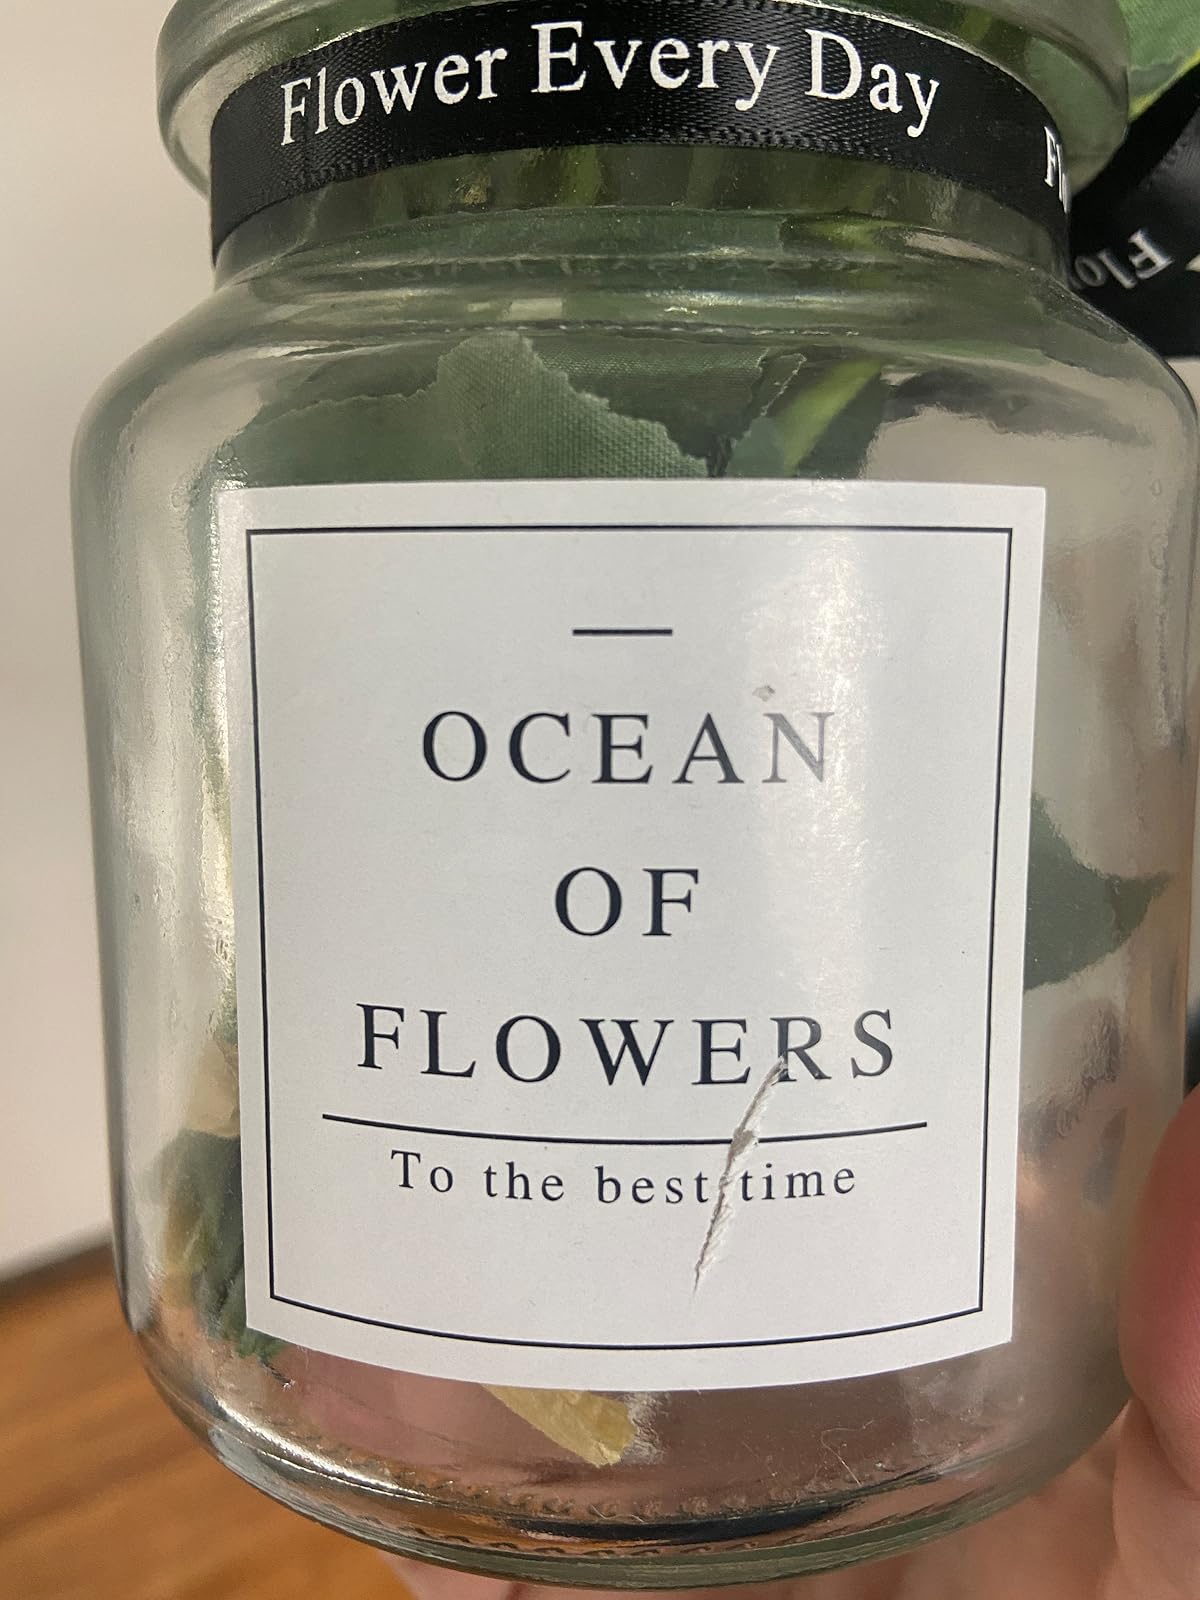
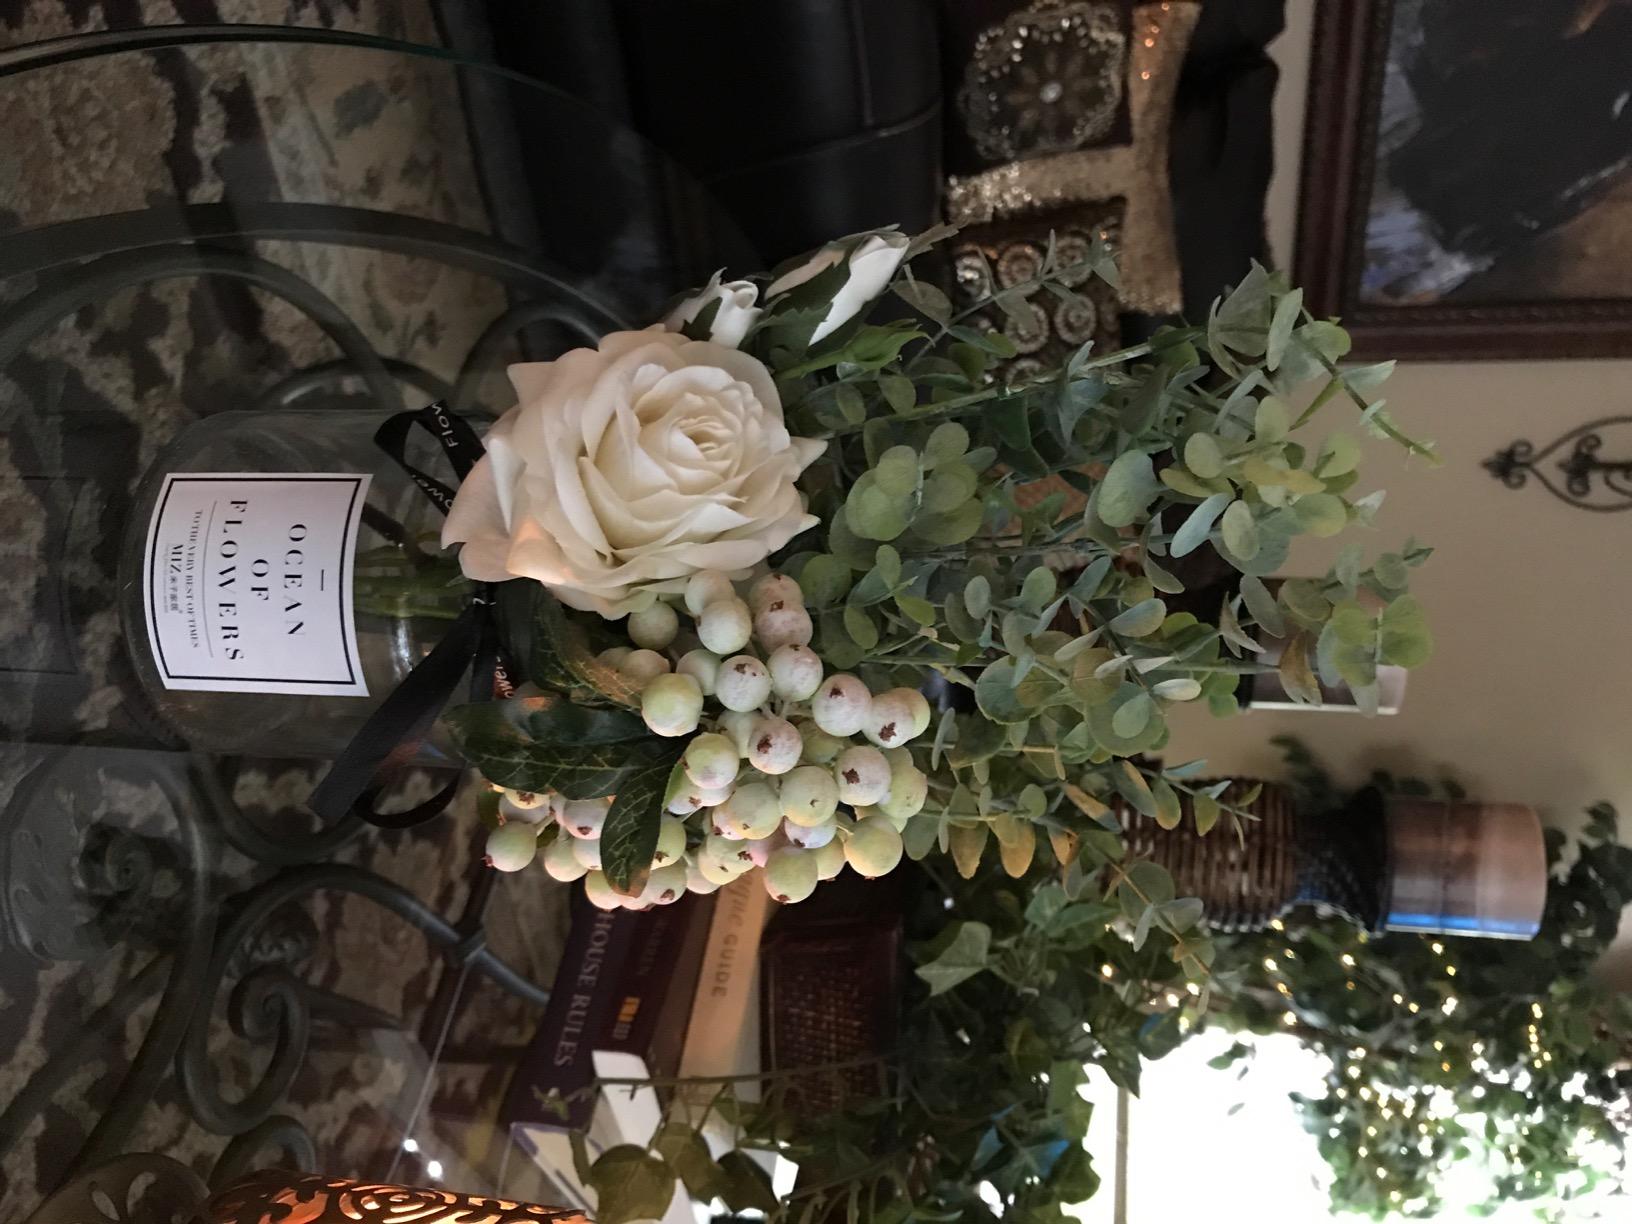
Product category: vase
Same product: yes